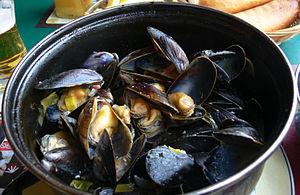
La moule commune, aussi appelée moule bleue au Canada, est un mollusque bivalve très répandu, de la famille des Mytilidés. C'est un animal marin, qui vit fixé aux rochers dans la zone de balancement des marées.